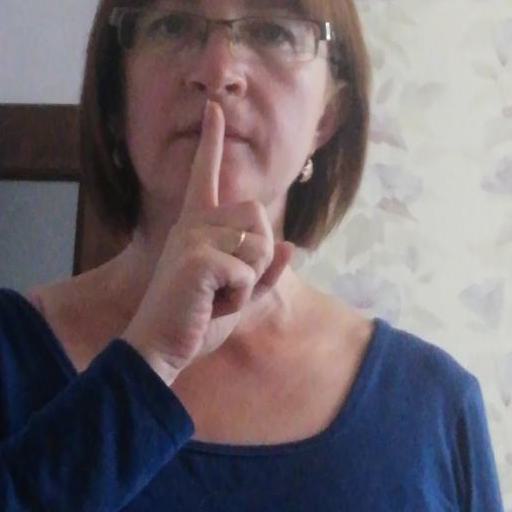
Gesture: mute